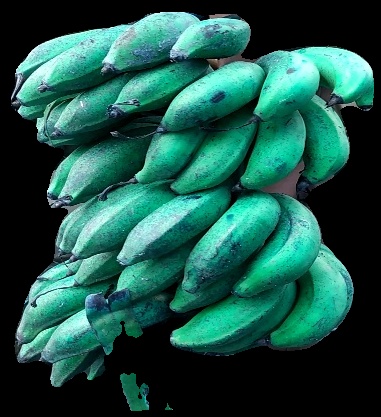
Variety: rasbale
Grade: grade3